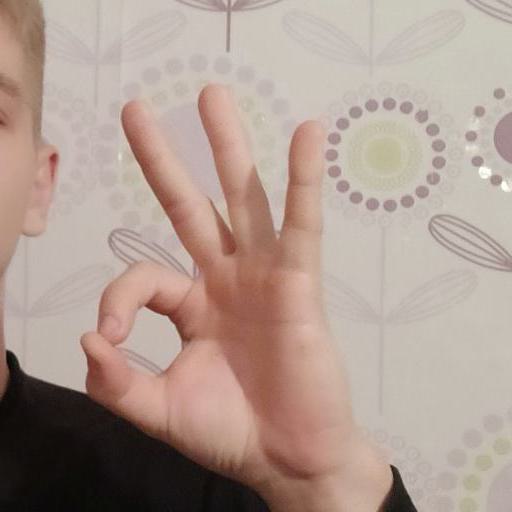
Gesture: ok